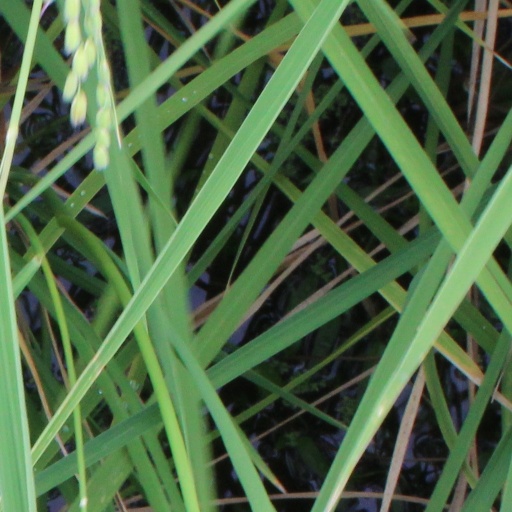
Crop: rice